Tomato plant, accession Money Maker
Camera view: tilt-top (135 deg); turntable rotation: 120 degrees
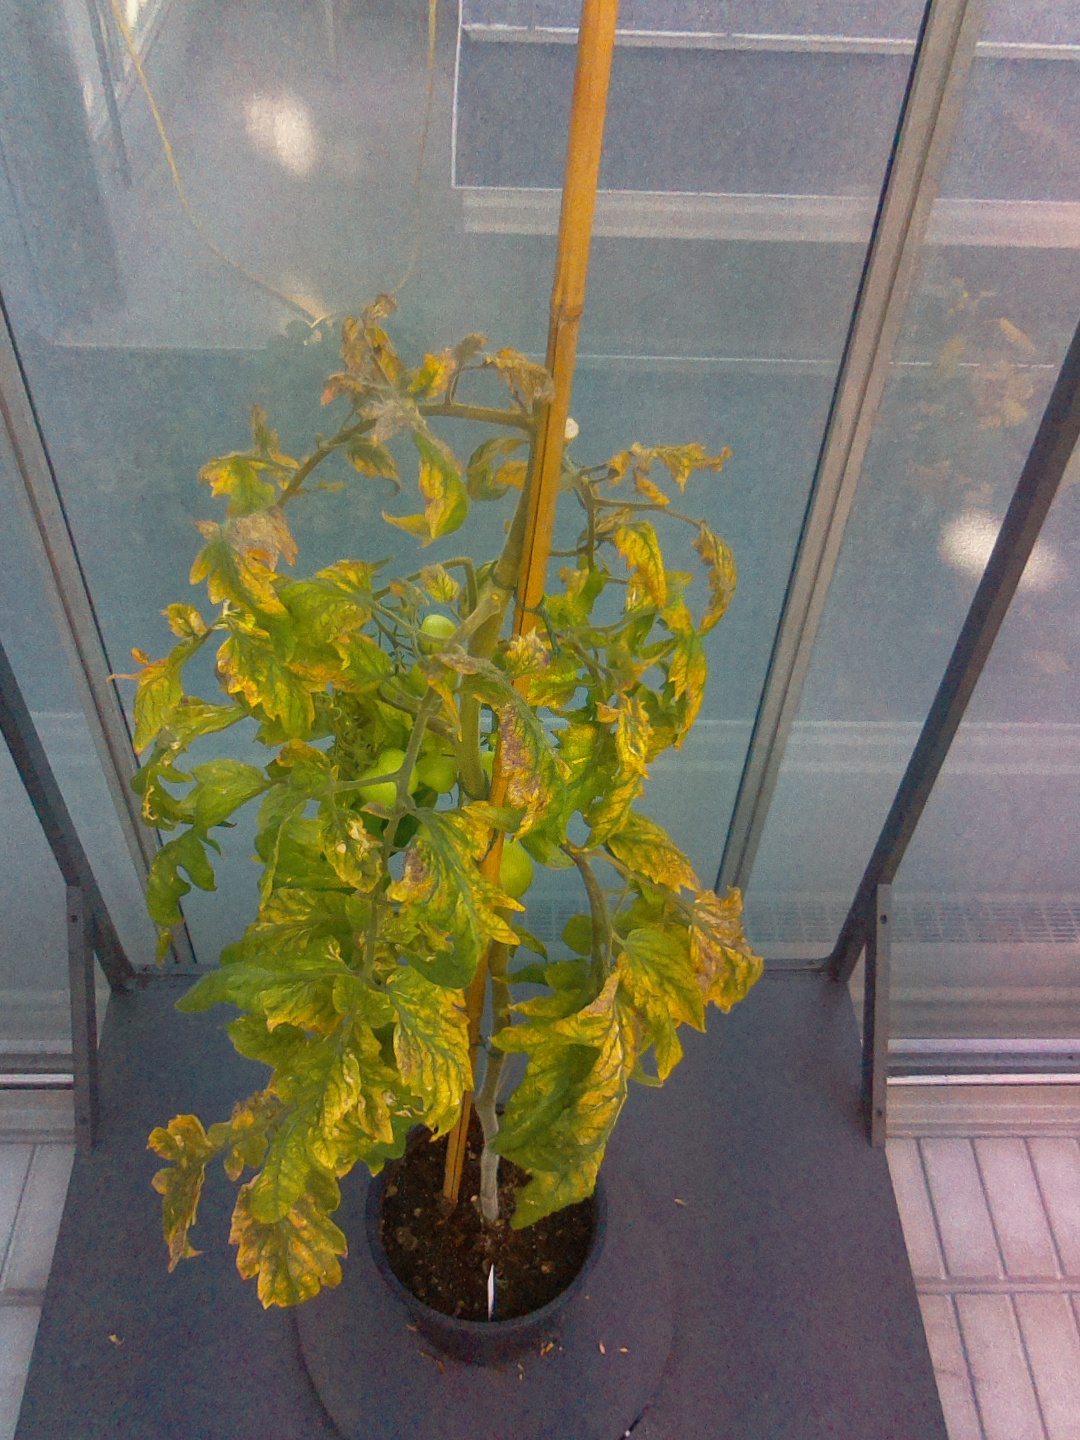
BBCH growth stage 80: fruits start showing typical ripe color (orange -> red)